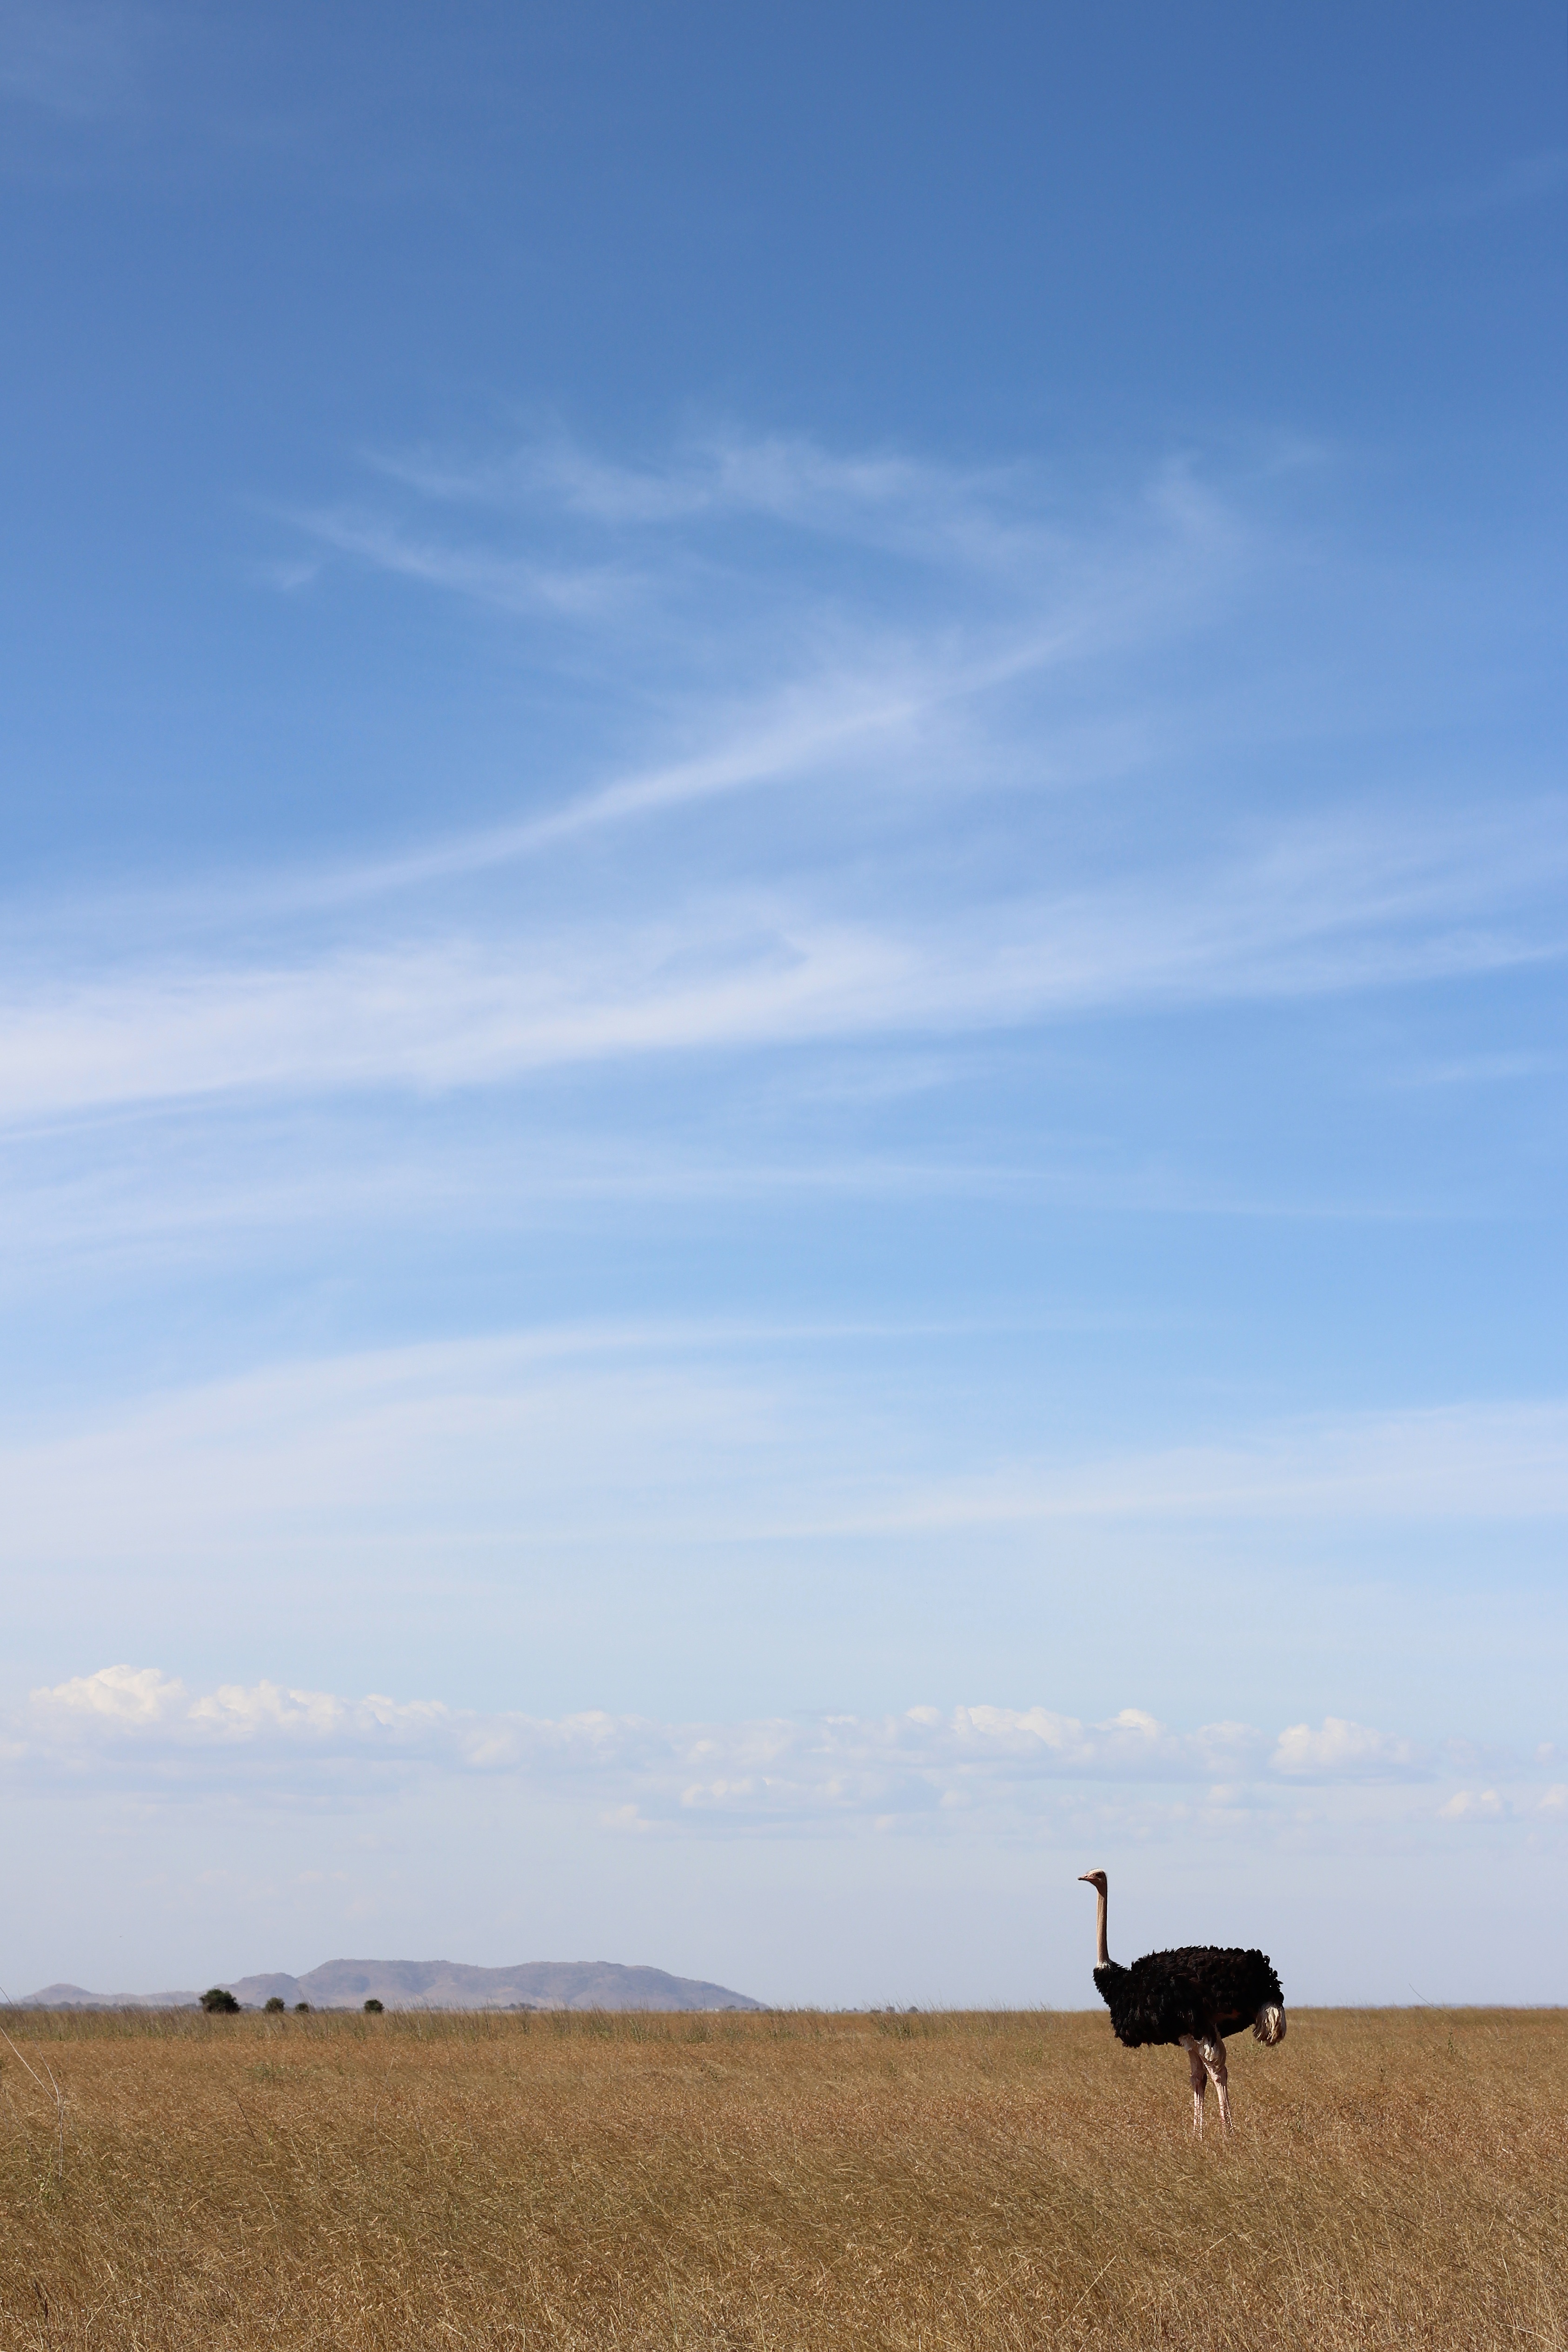
landscape, nature, grass, horizon, mountain, bird, sky, field, prairie, hill, view, animal, dry, wildlife, standing, pasture, agriculture, ostrich, fauna, plain, deserted, ornithology, one, grassland, big, feathered, birdwatching, habitat, ratite, species, ecosystem, far, steppe, rural area, flightless, natural environment, grass family